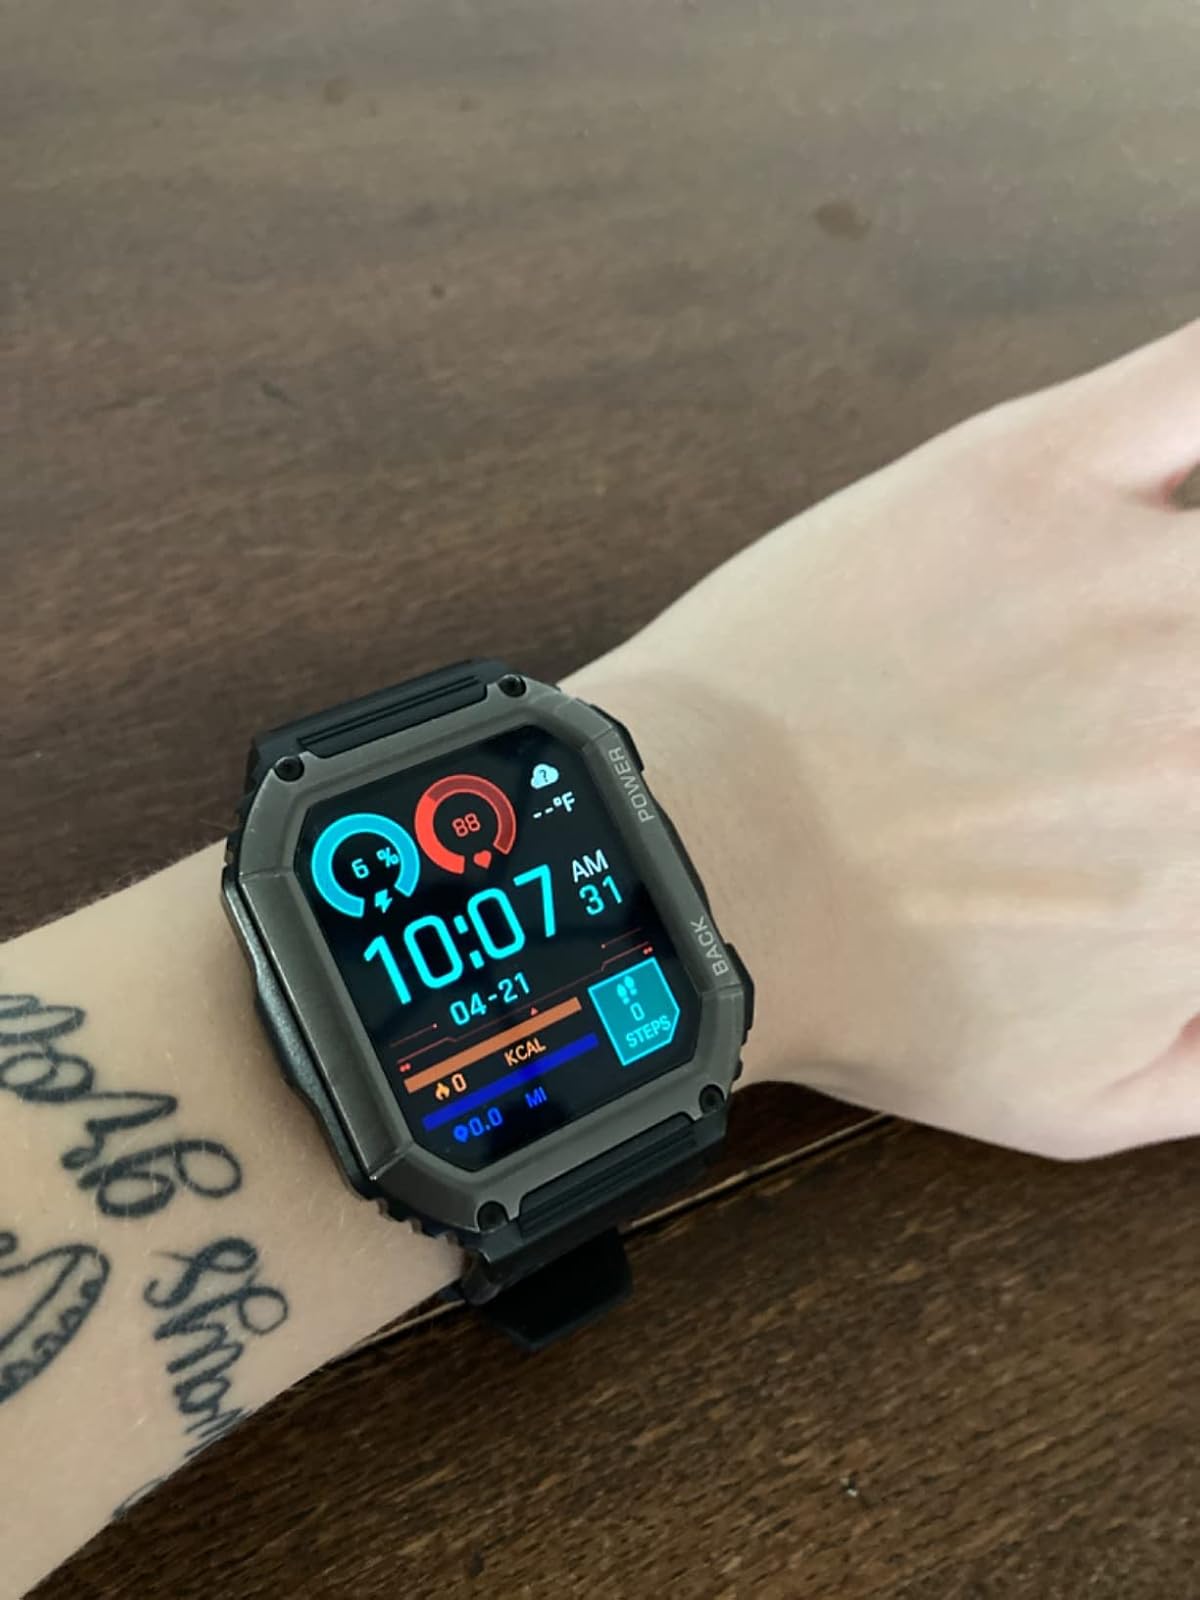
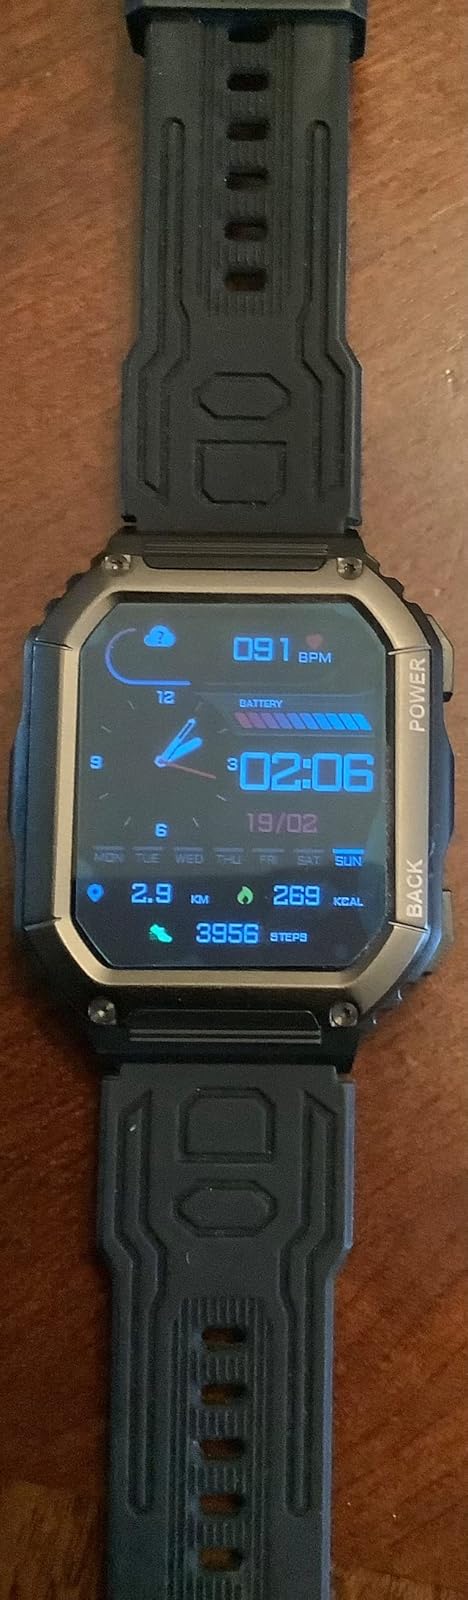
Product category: smartwatch
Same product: yes